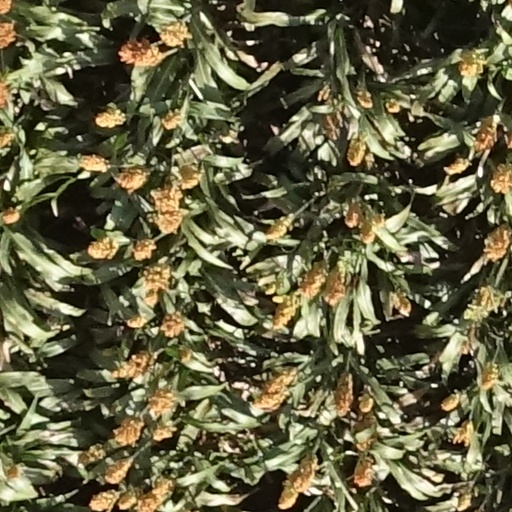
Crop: sorghum